Carl Vandyk

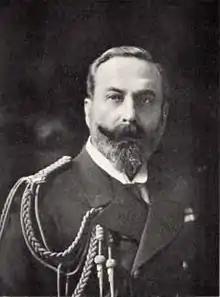
Prince Louis photographed by Carl Vandyk of London, 1905

Carl Vandyk (17 January 1851 – 18 November 1931) was a successful London photographer born in Bunde, Germany. From 1882 he owned a studio at Gloucester Road taking images of the British Royal Family including Queen Victoria, King George V as well as other notables such as Alexander I of Yugoslavia, Christian X of Denmark, Buffalo Bill and Enrico Caruso. From 1901 the studio moved to Buckingham Palace Road, London.